Sheri S. Tepper

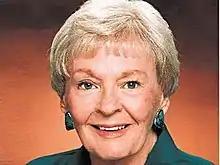

Sheri Stewart Tepper (July 16, 1929 – October 22, 2016) was an American writer of science fiction, horror and mystery novels. She is primarily known for her feminist science fiction, which explored themes of sociology, gender and equality, as well as theology and ecology. Often referred to as an eco-feminist of science fiction literature, Tepper personally preferred the label eco-humanist. Some of her novels fall into the category of climate fiction, in which the changing environment of a planet affects the life of its colonists (or vice versa) in the form of a mystery to be solved; examples include "Grass" (1989), "Beauty" (1991), "A Plague of Angels" (1993), "The Family Tree" (1997), "Six Moon Dance" (1998), and "Singer from the Sea" (1999). Though the majority of her works operate in a world of fantastical imagery and metaphor, at the heart of her writing is real-world injustice and pain. She employed several pen names during her lifetime, including A. J. Orde, E. E. Horlak, and B. J. Oliphant.